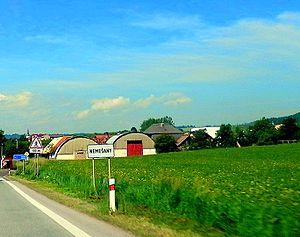
Nemešany est un village de Slovaquie situé dans la région de Prešov.